French frigate Prairial

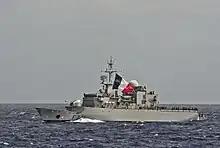
"Prairial" during RIMPAC 2016

On 13 February 2016, the frigate intercepted a , Panamanian-flagged sailboat in Pacific waters. Three crew members were arrested and of cocaine was seized. In July 2016, "Prairial" participated in RIMPAC 2016, a large multi-national naval exercise off the coast of Hawaii, as the only representative of the European Union.